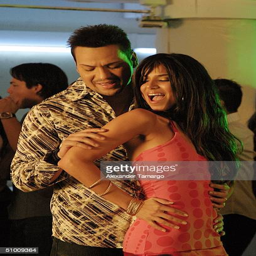
singer and actor filming a video at nightclub